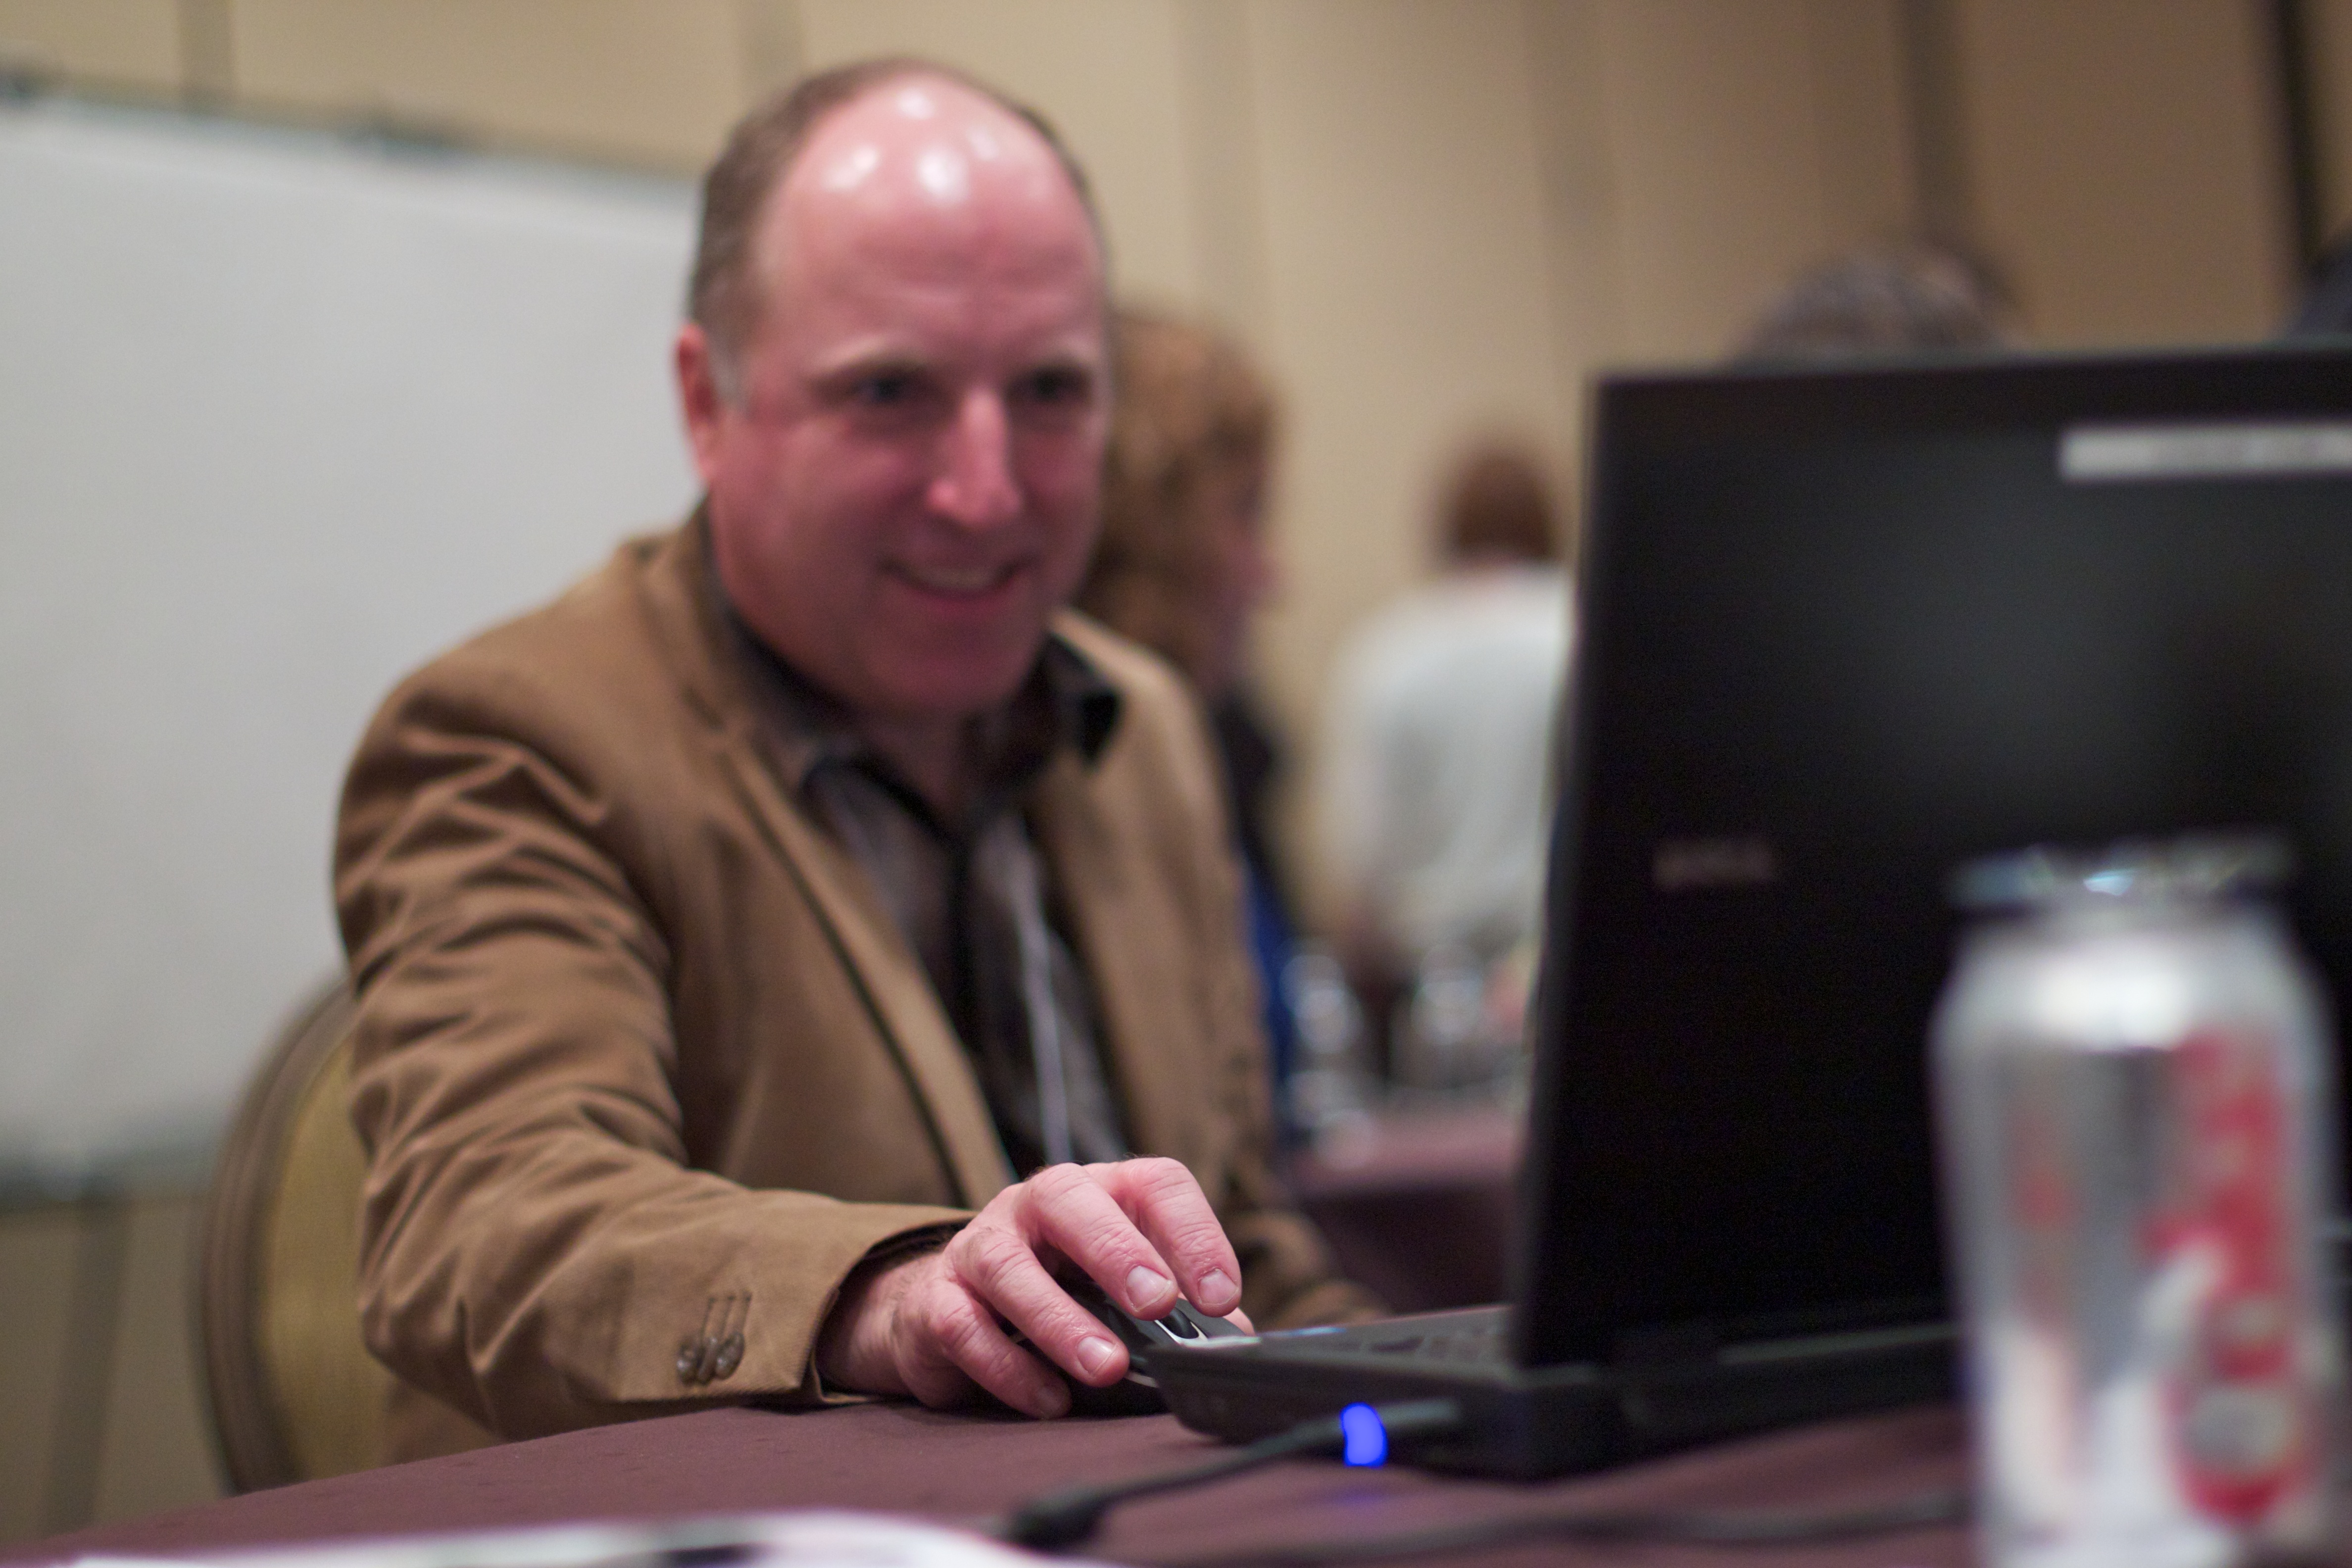
writing, person, mcn2010, sense